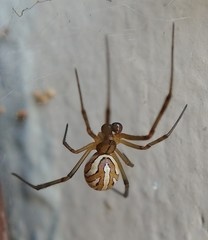
Species: Lactrodectus_hesperus